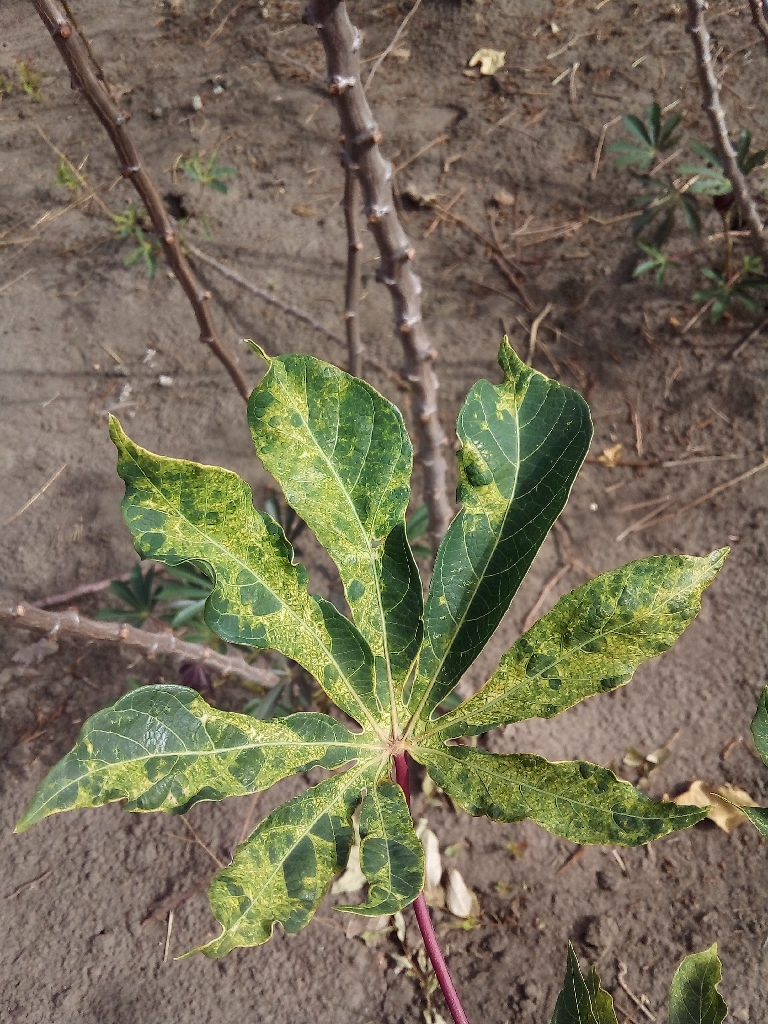
Label: cassava mosaic disease (cmd)